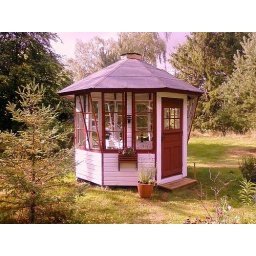
The bbq house in building progress